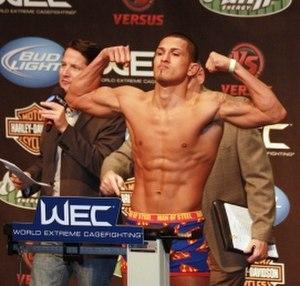
Anthony Paul Pettis, né le 27 janvier 1987 à Milwaukee dans le Wisconsin, est un pratiquant professionnel de MMA américain. Il combat à l'Ultimate Fighting Championship dans la division poids légers dont il est l'ancien champion. Il est également le dernier champion de l'organisation du World Extreme Cagefighting avant la fusion de celle-ci avec l'UFC.